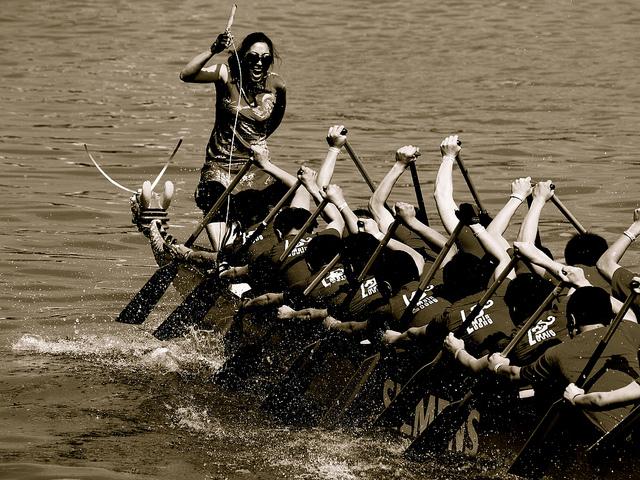
Black and white photo of a boat full of rowers.